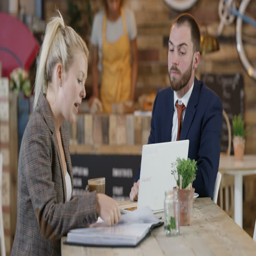
business man and woman in a meeting in cafe shake hands on a deal .